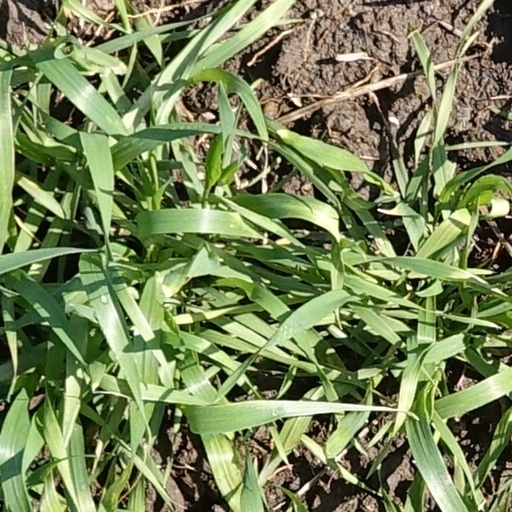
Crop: wheat